Sillajhuay

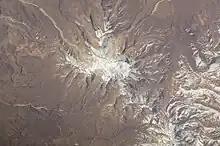
Sillajhuay seen from ISS

Sillajhuay (also known as Sillajguay or Alto Toroni) is a volcano on the border between Bolivia and Chile. It is part of a volcanic chain that stretches across the border between Bolivia and Chile and forms a mountain massif that is in part covered by ice; whether this ice should be considered a glacier is debatable but it has been retreating in recent decades.